Battle of Two Flowers

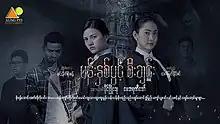
Official poster

Battle of Two Flowers is a 2018 Burmese legal drama television series. It aired on MRTV, from January 3, to March 9, 2018, on every Wednesday, Thursday and Friday at 19:15 for 30 episodes.